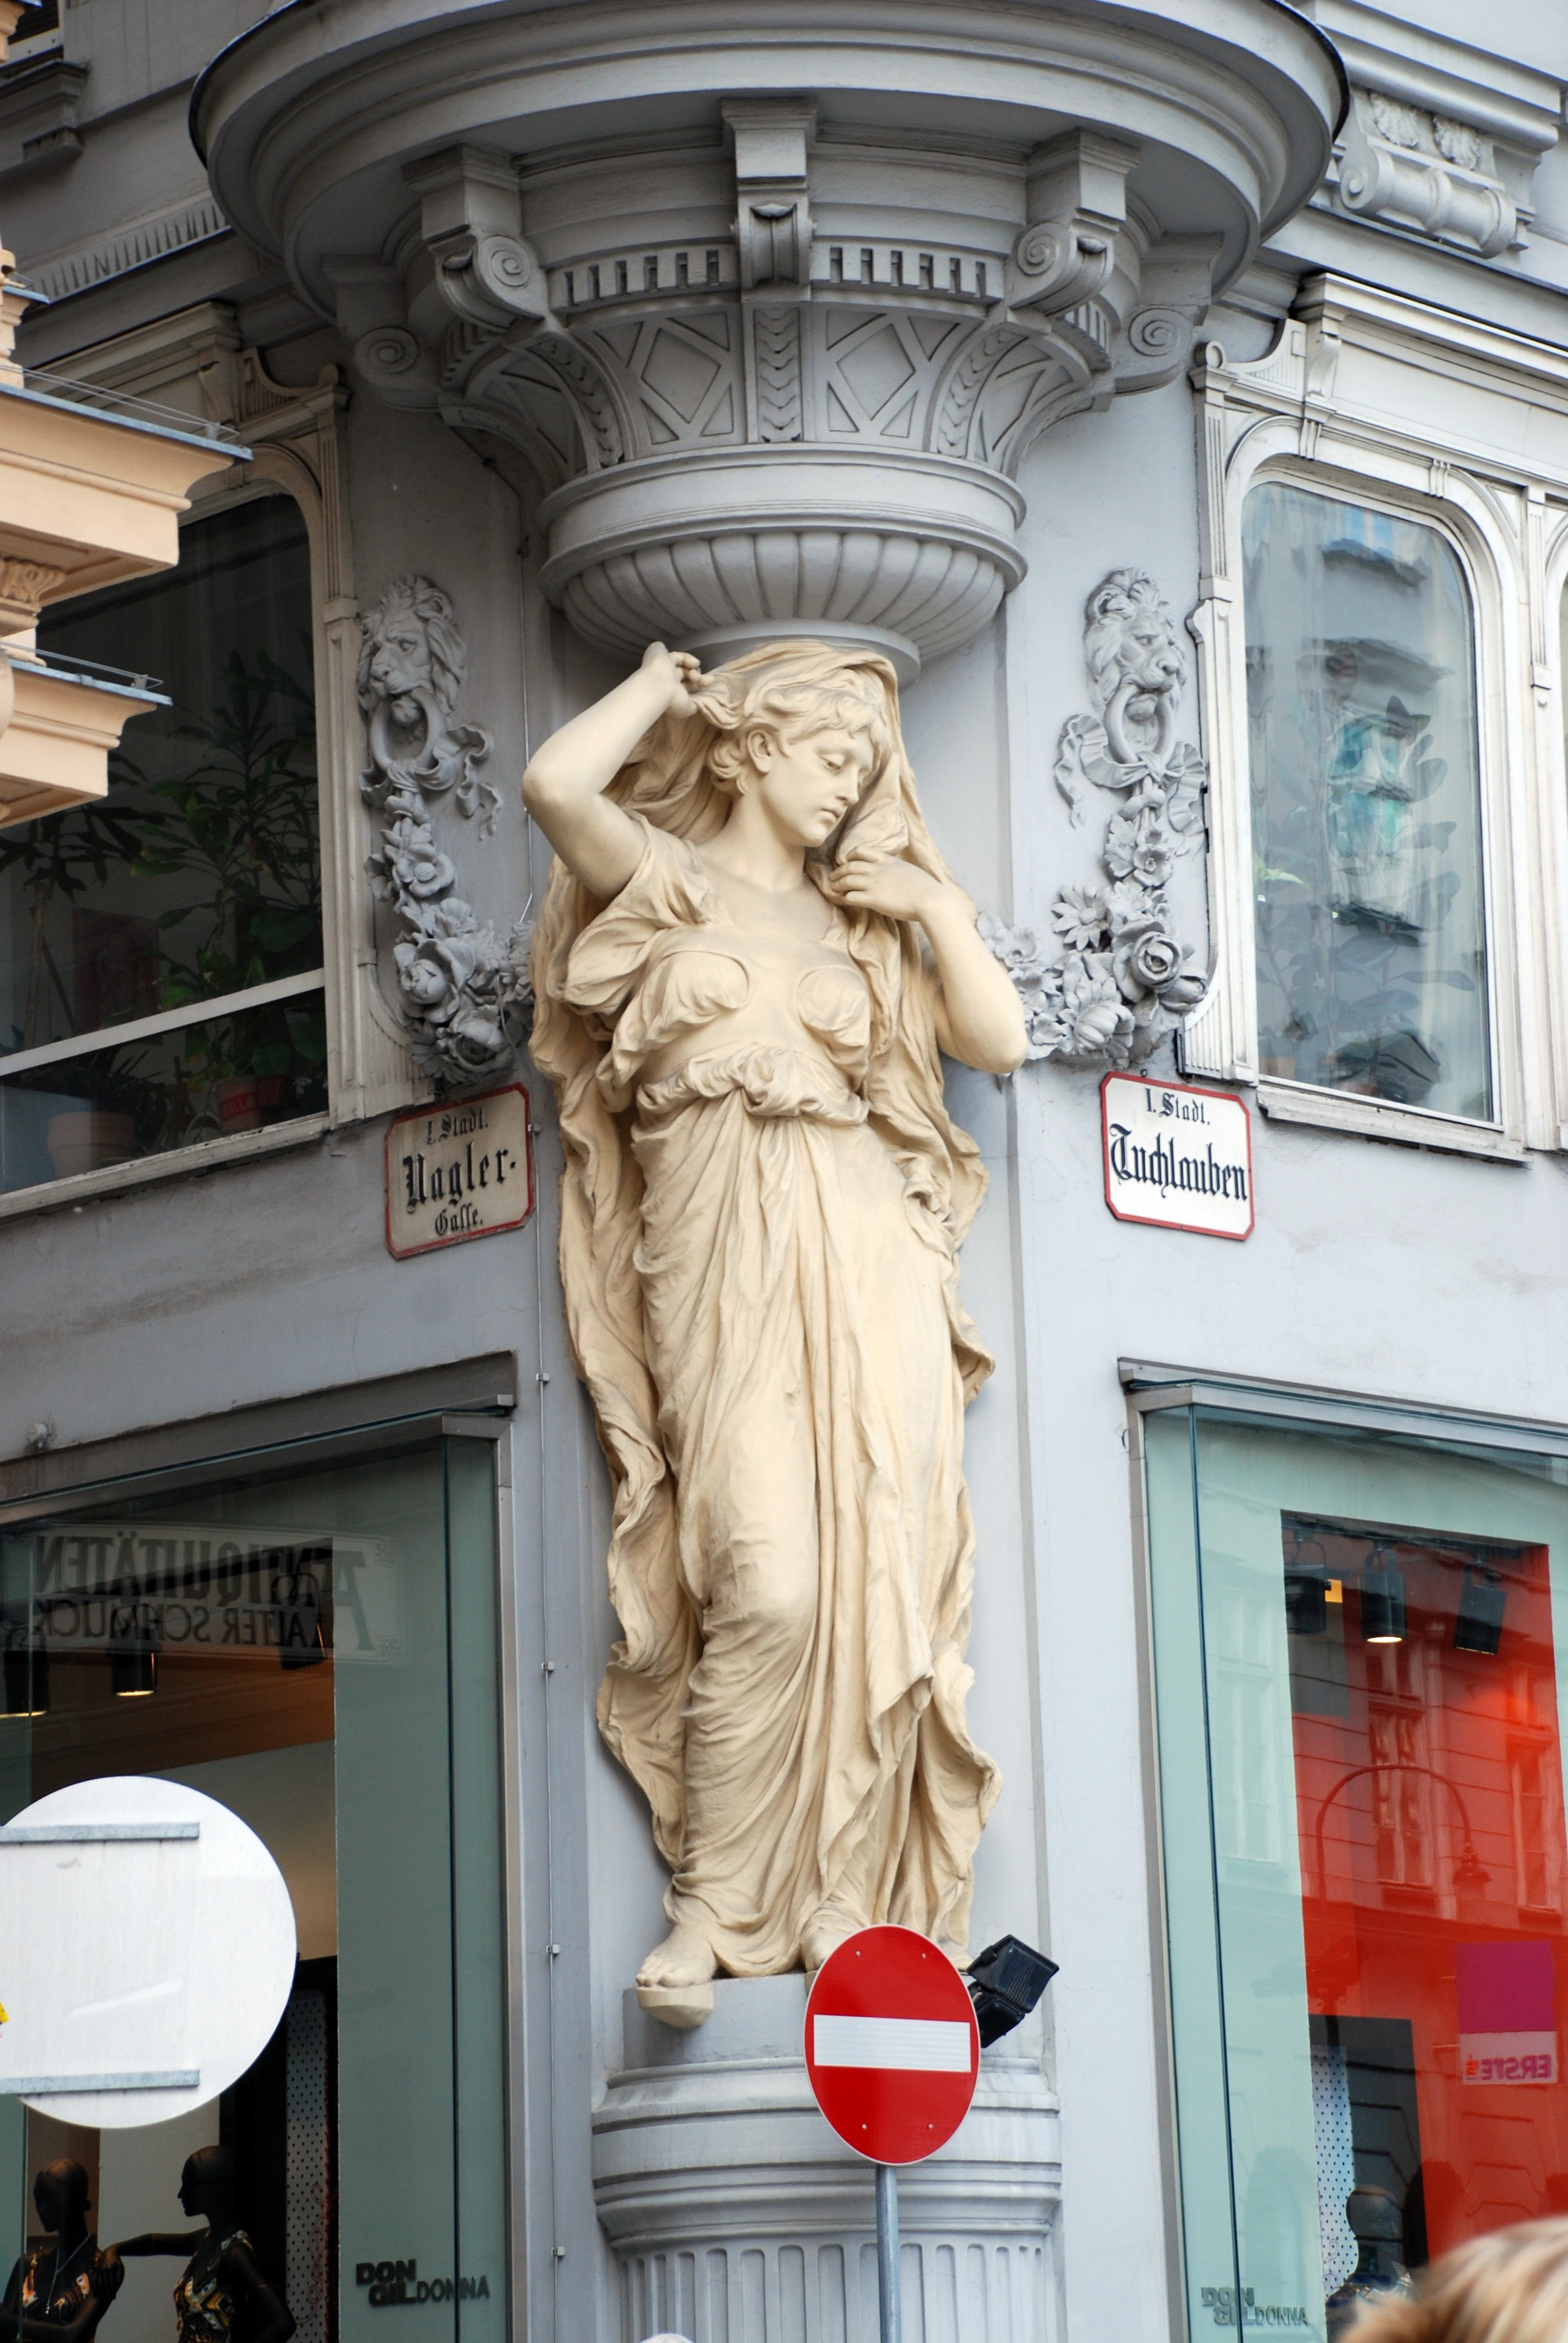
city, monument, cityscape, europe, statue, nikon, austria, sculpture, art, vienna, tourist attraction, d80, cityscapes, wien, nikond80, osterreich